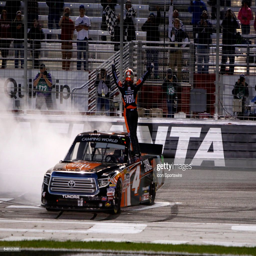
automobile model celebrates winning event